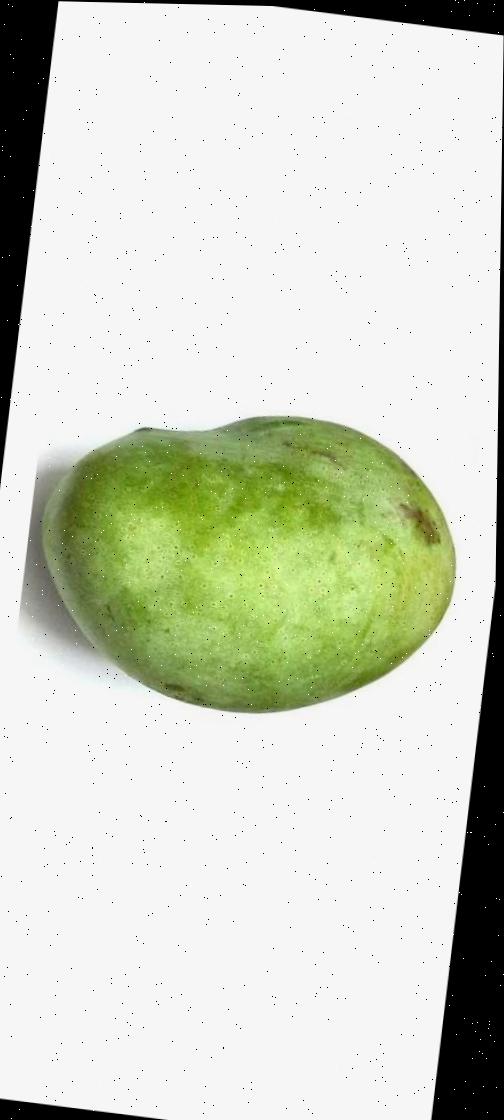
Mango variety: Fazli Shurmai